Margarethe Quidde

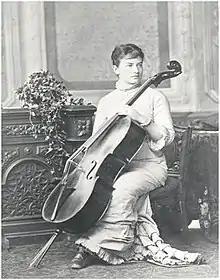
Margarethe Quidde with her cello, from an undated photograph

Margarethe Quidde ("née" Jacobson; 11 June 1858 – 25 April 1940) was a German cellist, writer, music educator, and pianist.